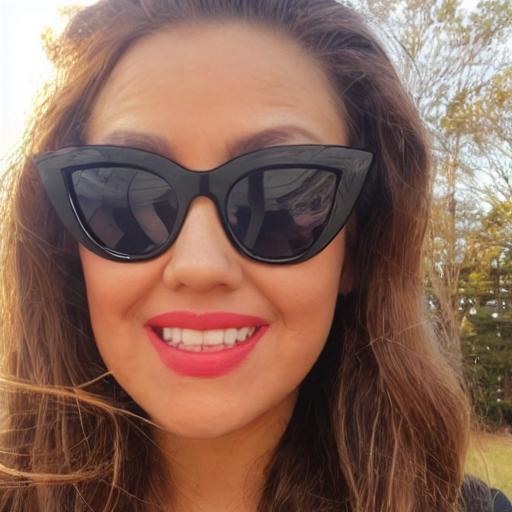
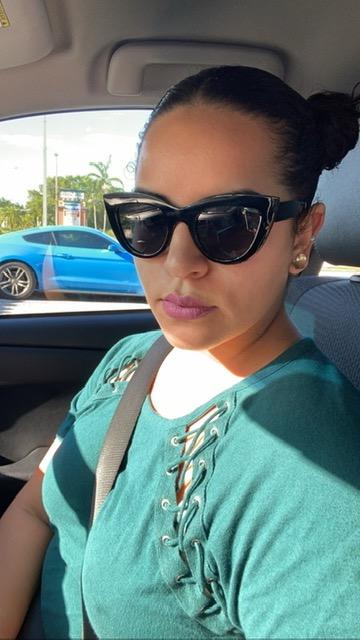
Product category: accessories_sunglasses
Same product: no